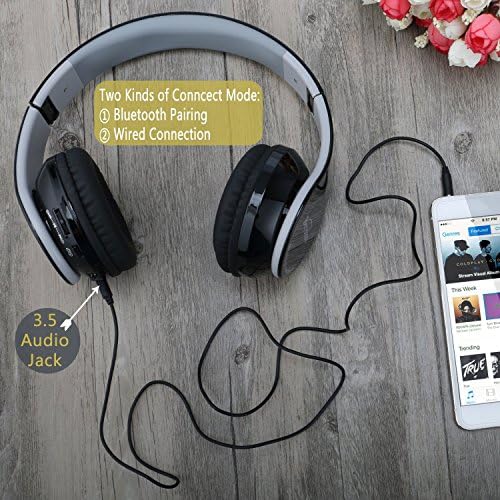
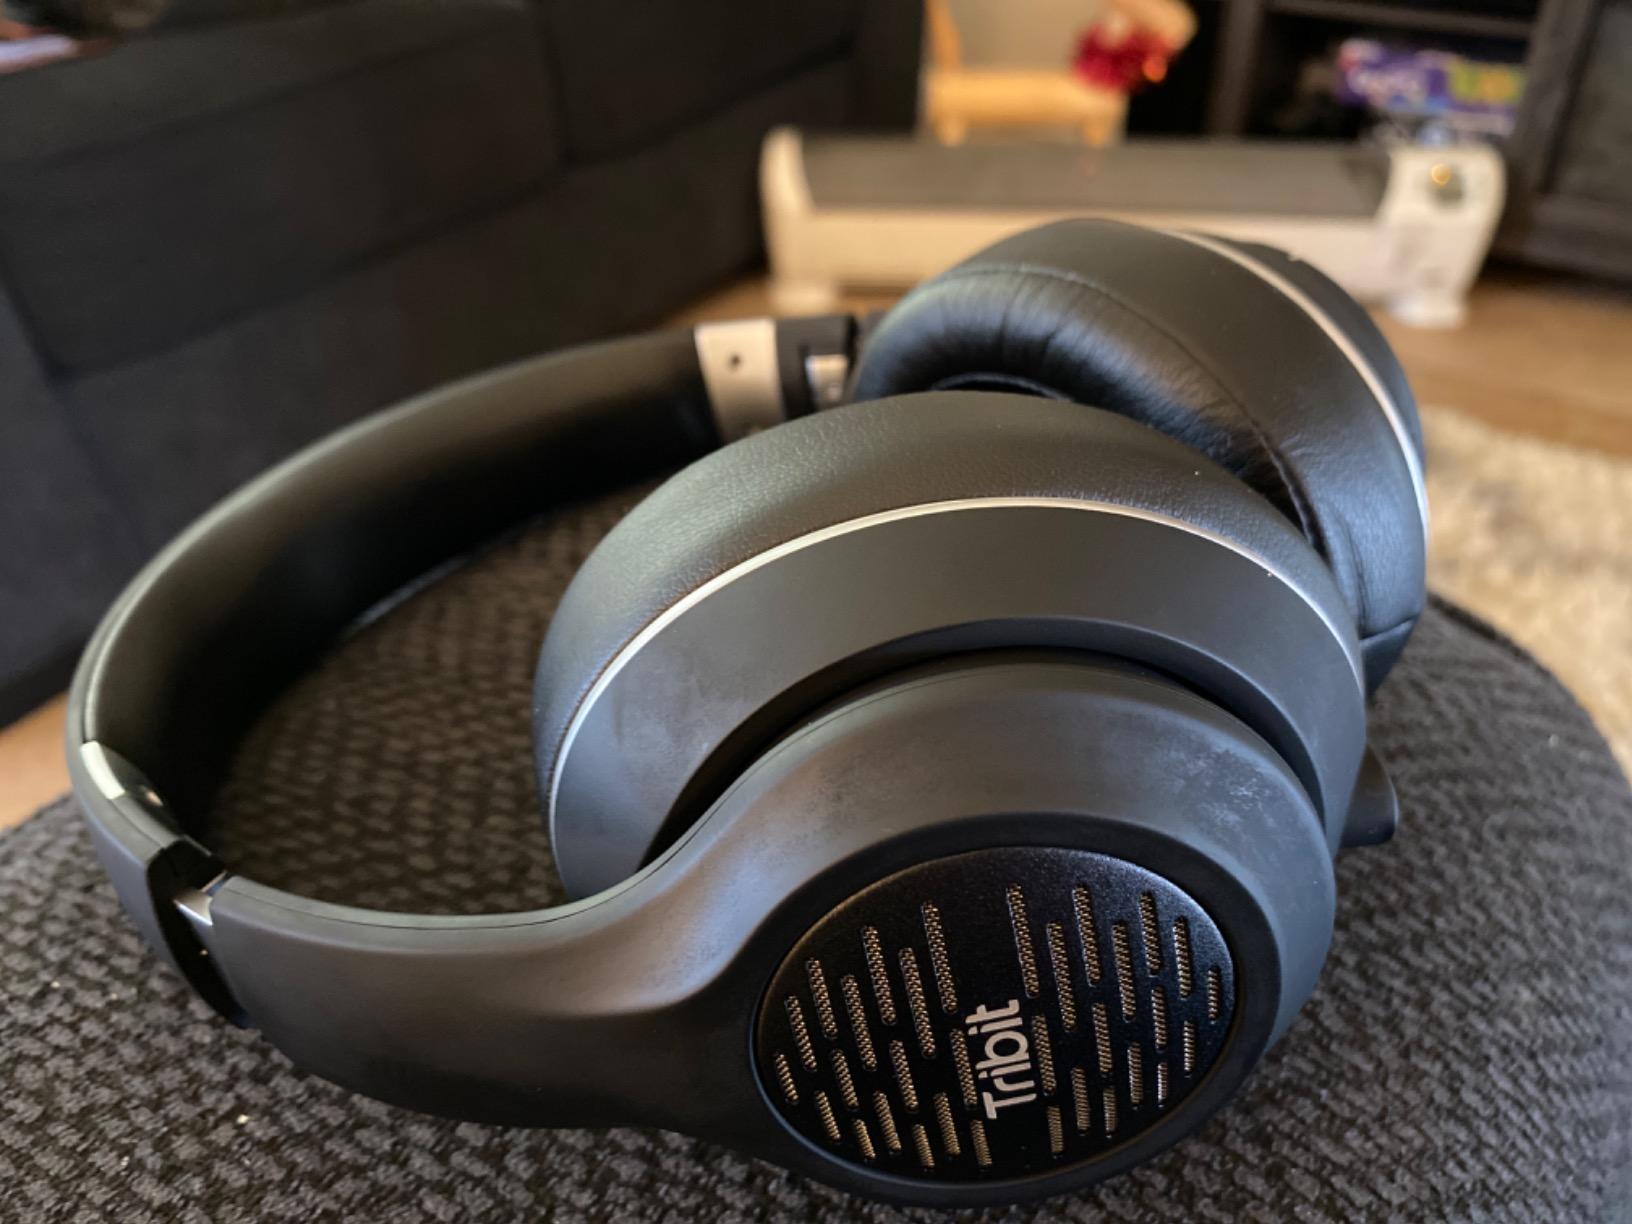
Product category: headphones
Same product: no